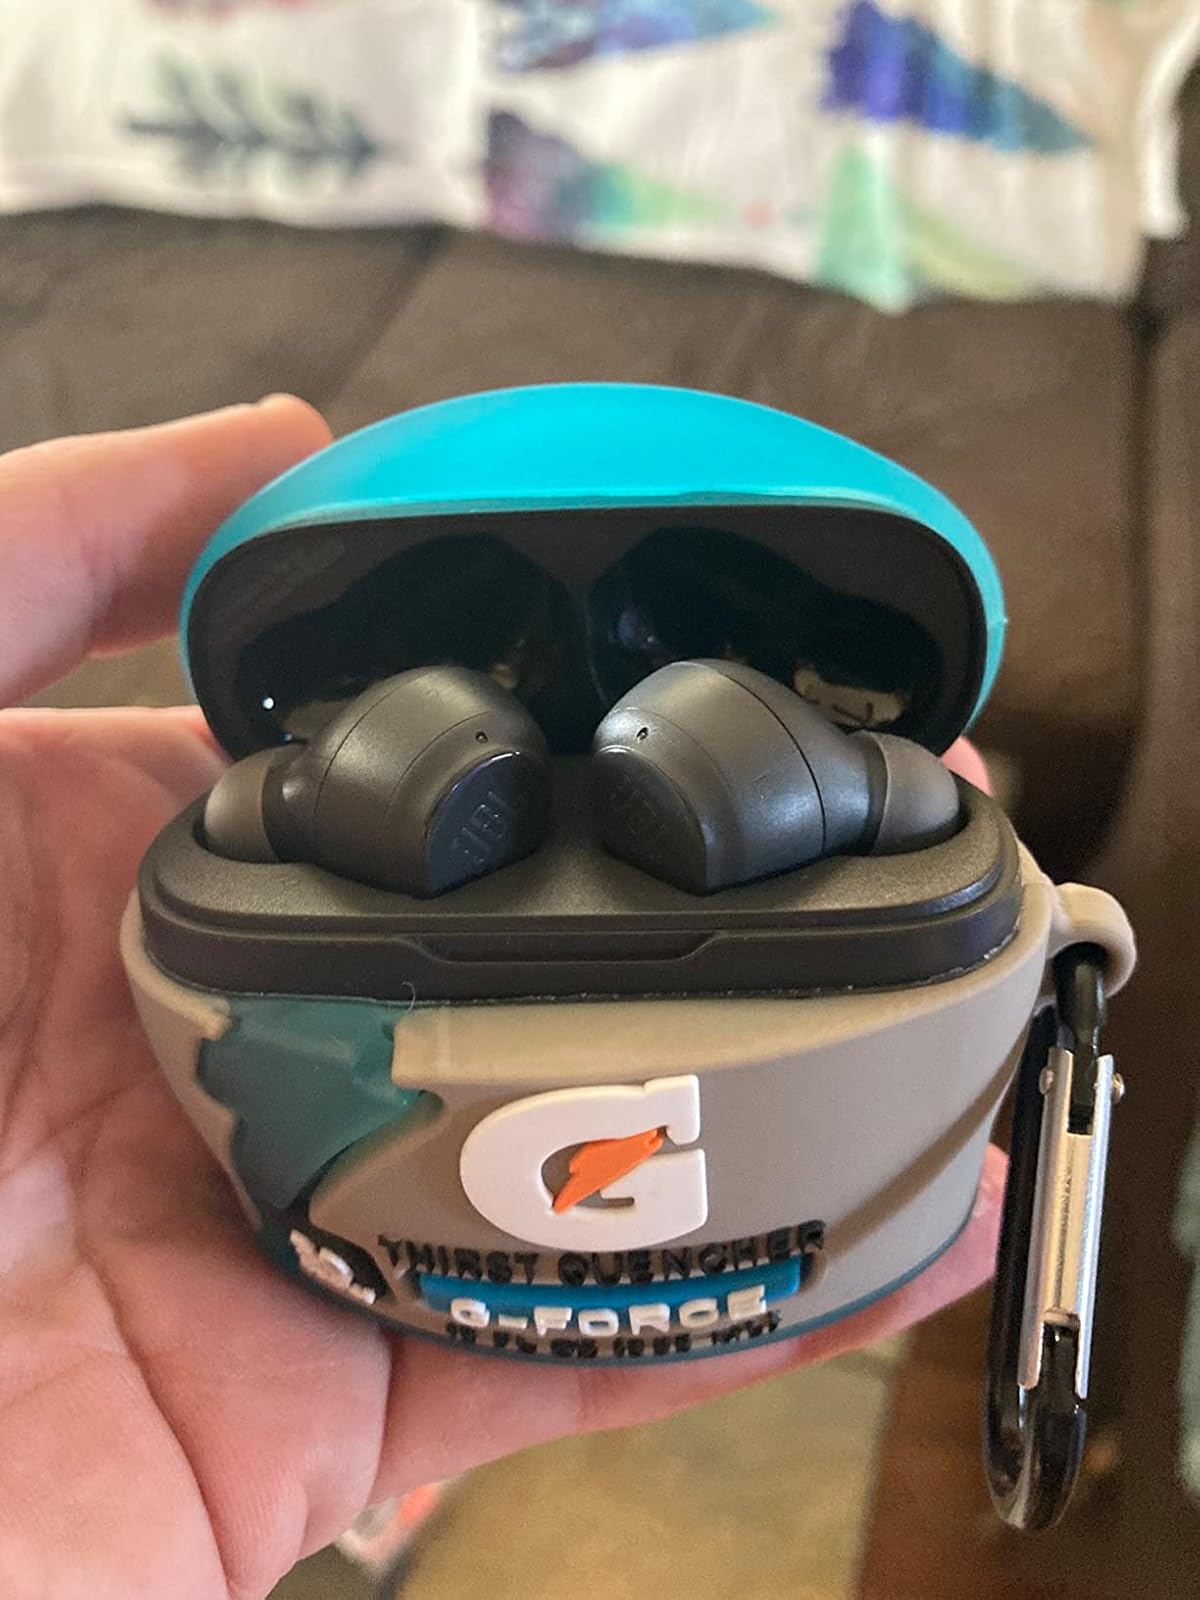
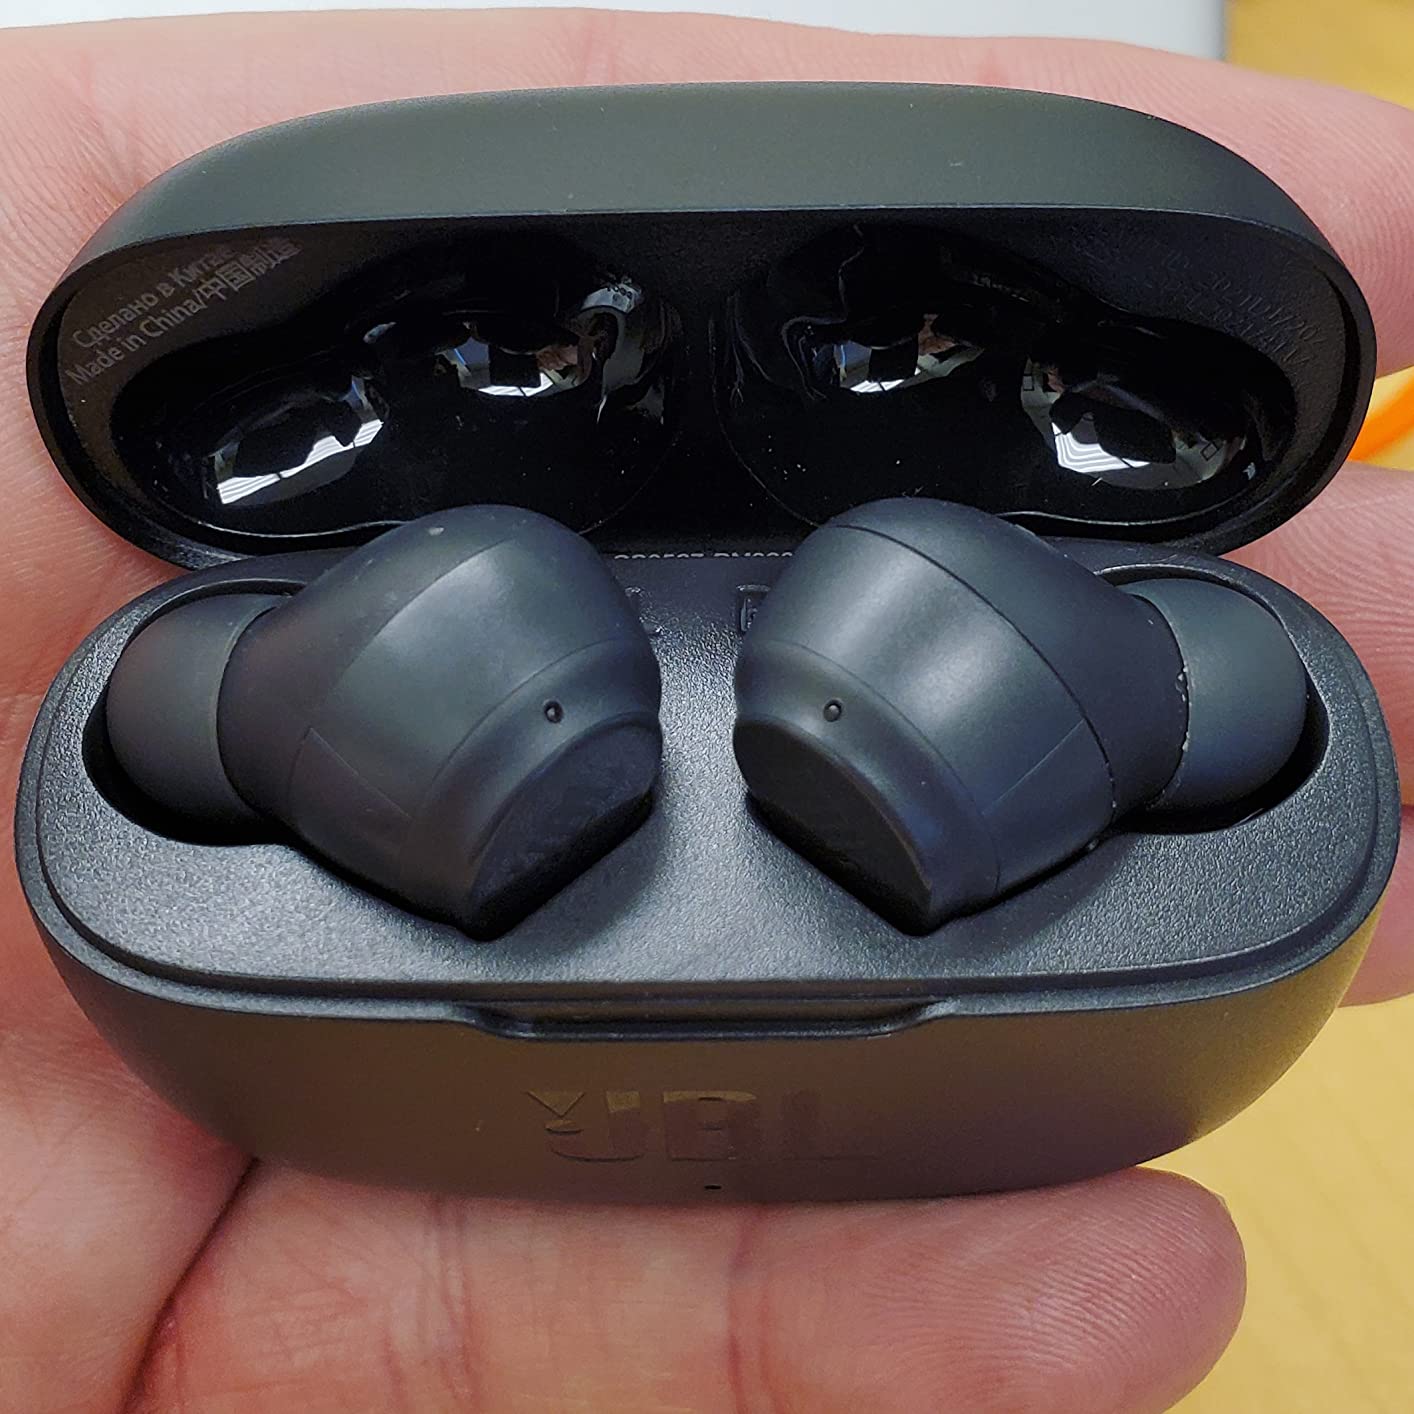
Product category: earbuds
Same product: yes